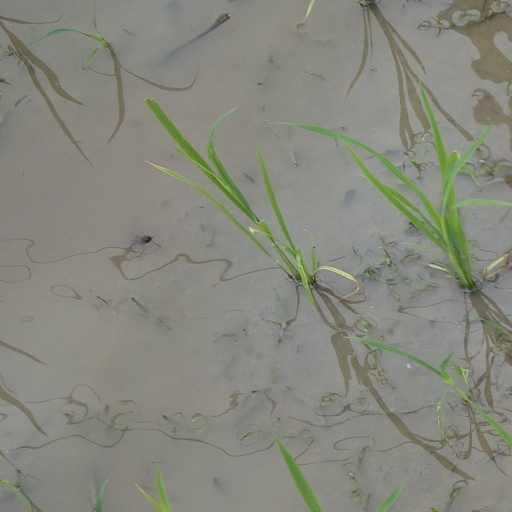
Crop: rice